Darren Moore

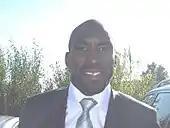
Moore while at Derby County in 2007

Phil Brown was sacked as Derby manager just four days after Moore arrived at the club. County ended the 2005–06 season just above the Championship relegation zone under the stewardship of caretaker manager Terry Westley, with Moore playing 14 games. He proved to be a pivotal figure in the 2006–07 season as Derby finished in third place, and he scored in the play-off semi-final second leg win over Southampton at Pride Park. Derby then clinched promotion back to the Premier League after a five-year absence by beating his former club West Brom 1–0 in the play-off final at Wembley Stadium. This was the fourth time he had been part of a squad which won promotion to the Premier League, following on from his successes at West Brom (twice) and Bradford. His form that year led to him again being named in the PFA Team of the Year.